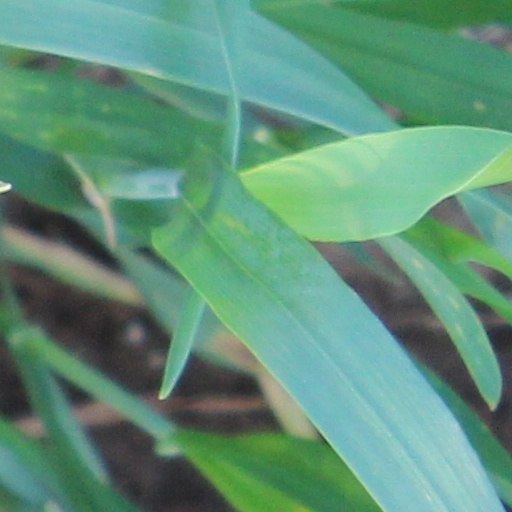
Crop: wheat